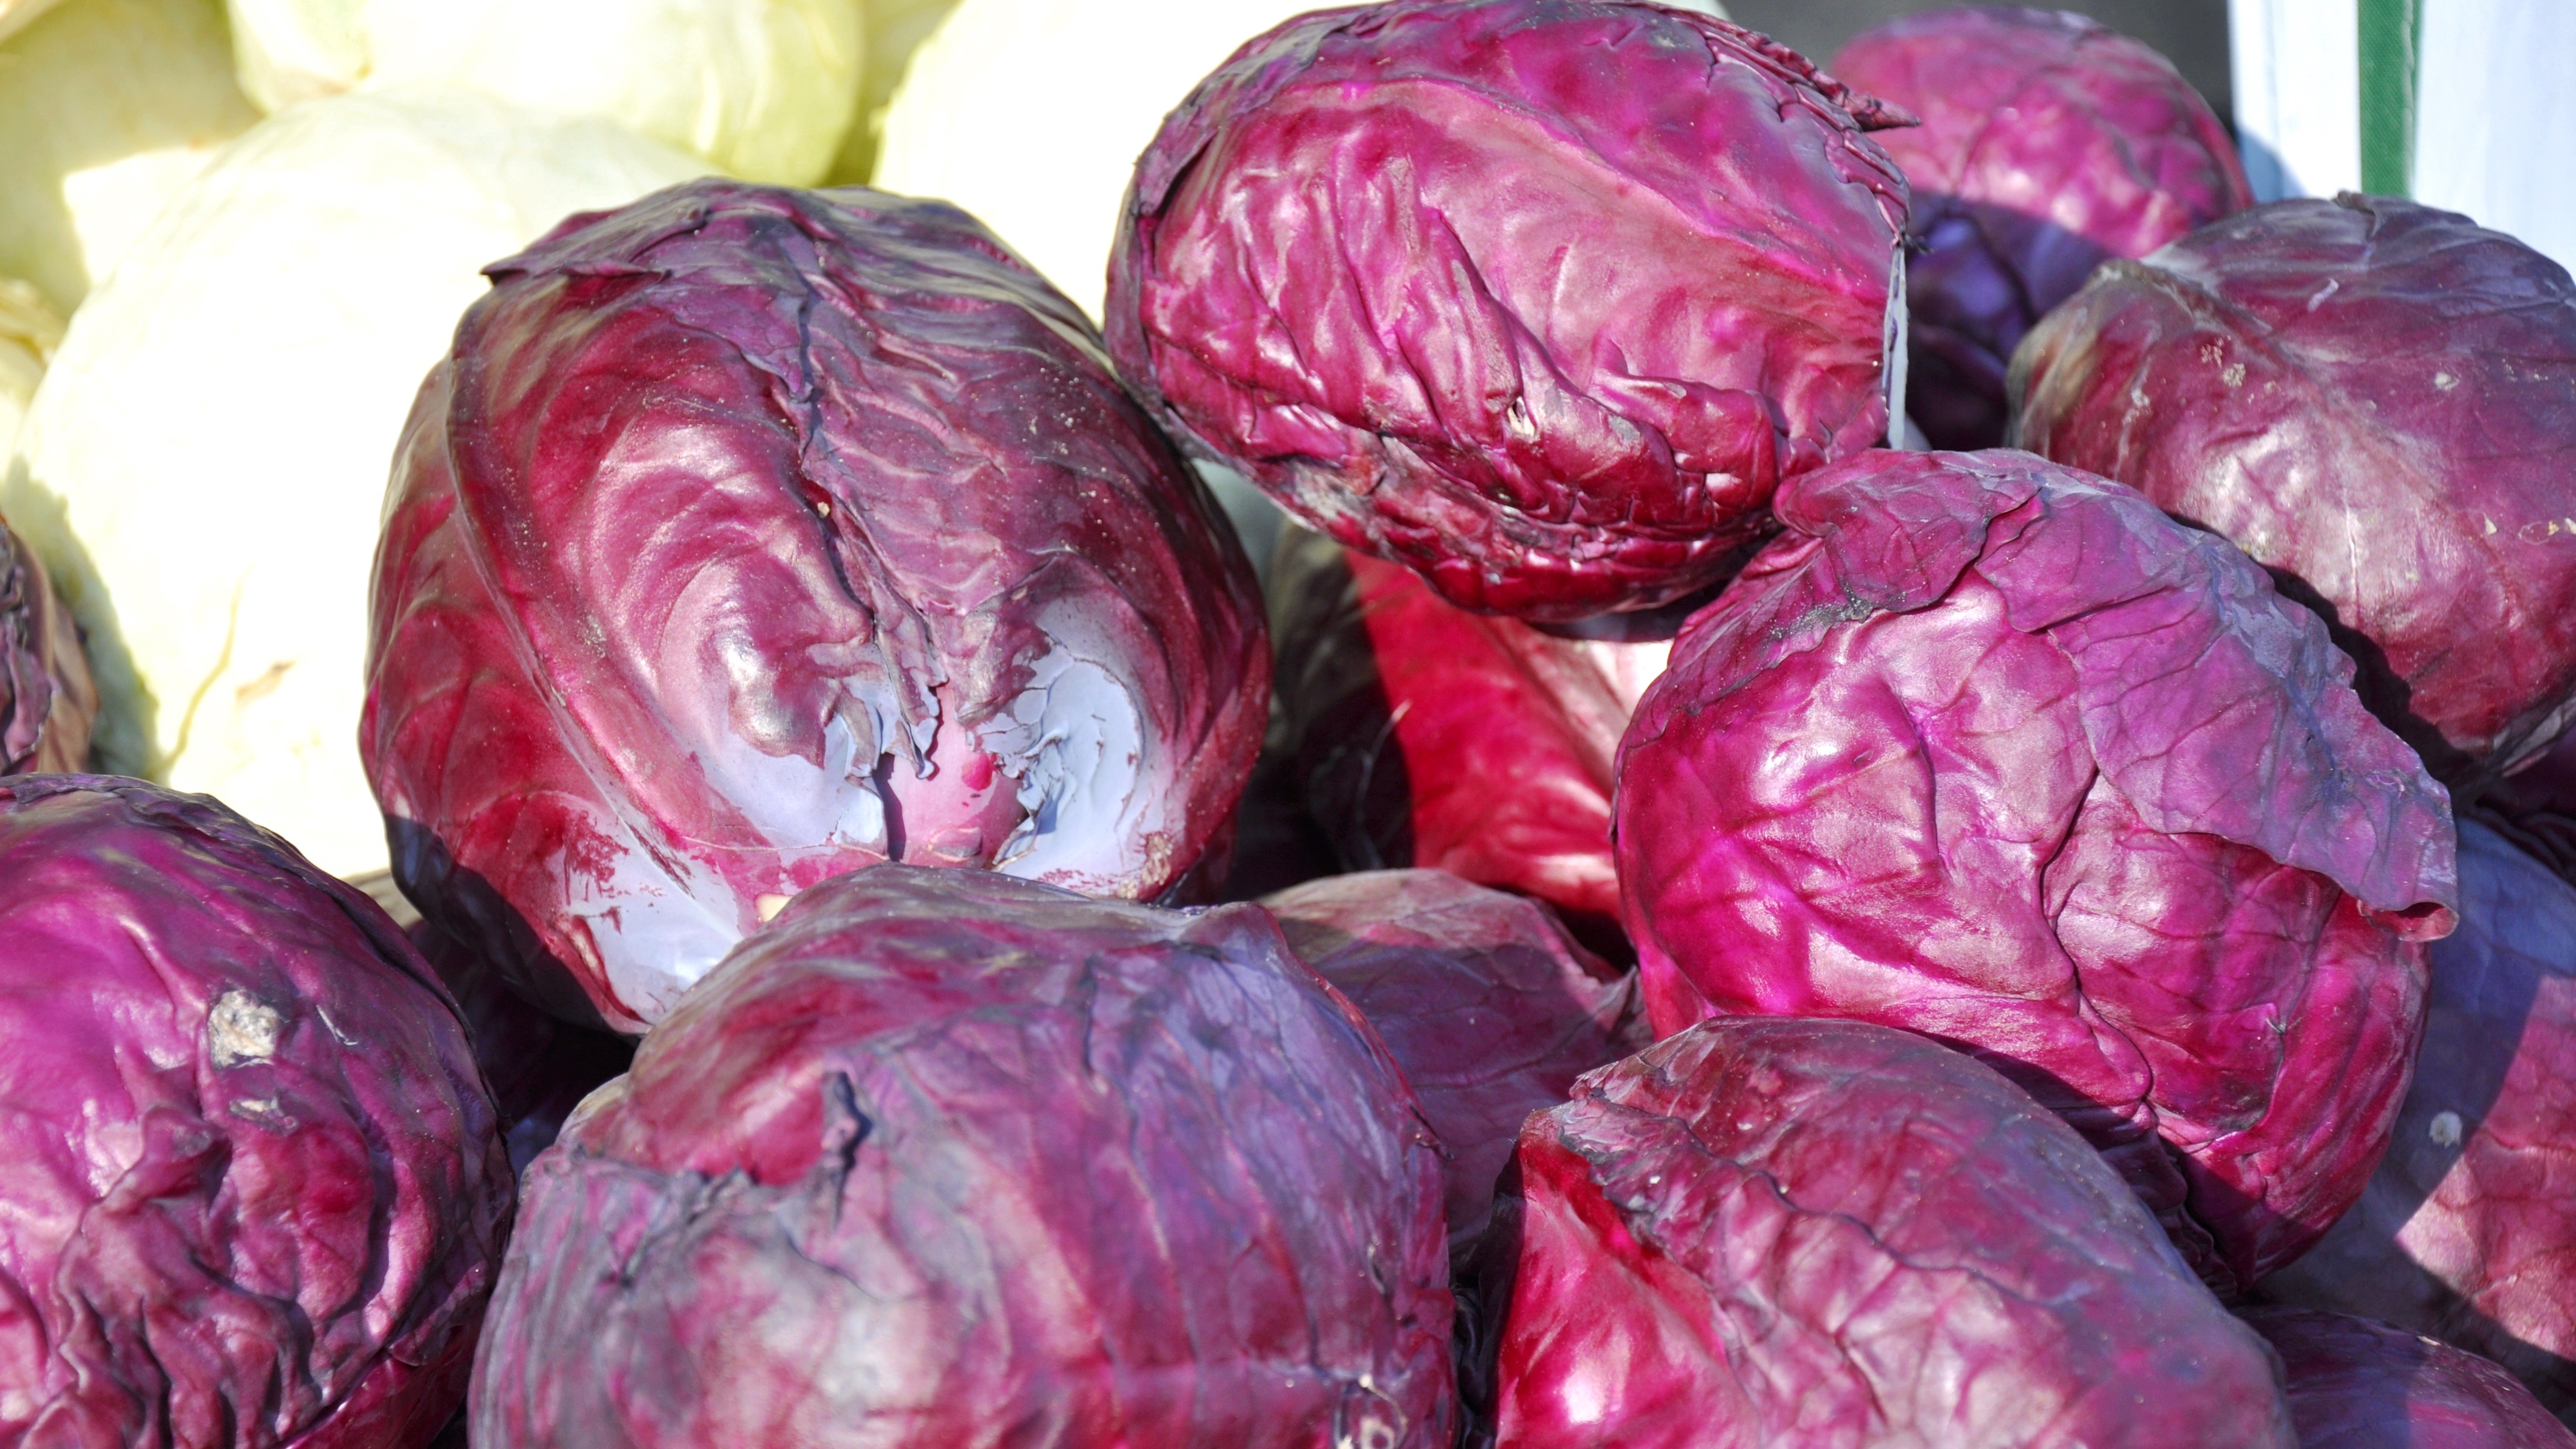
petal, food, produce, vegetable, vegetables, red cabbage, red onion, beet, purple cabbage